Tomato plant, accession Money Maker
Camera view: horizontal (90 deg, fisheye); turntable rotation: 300 degrees
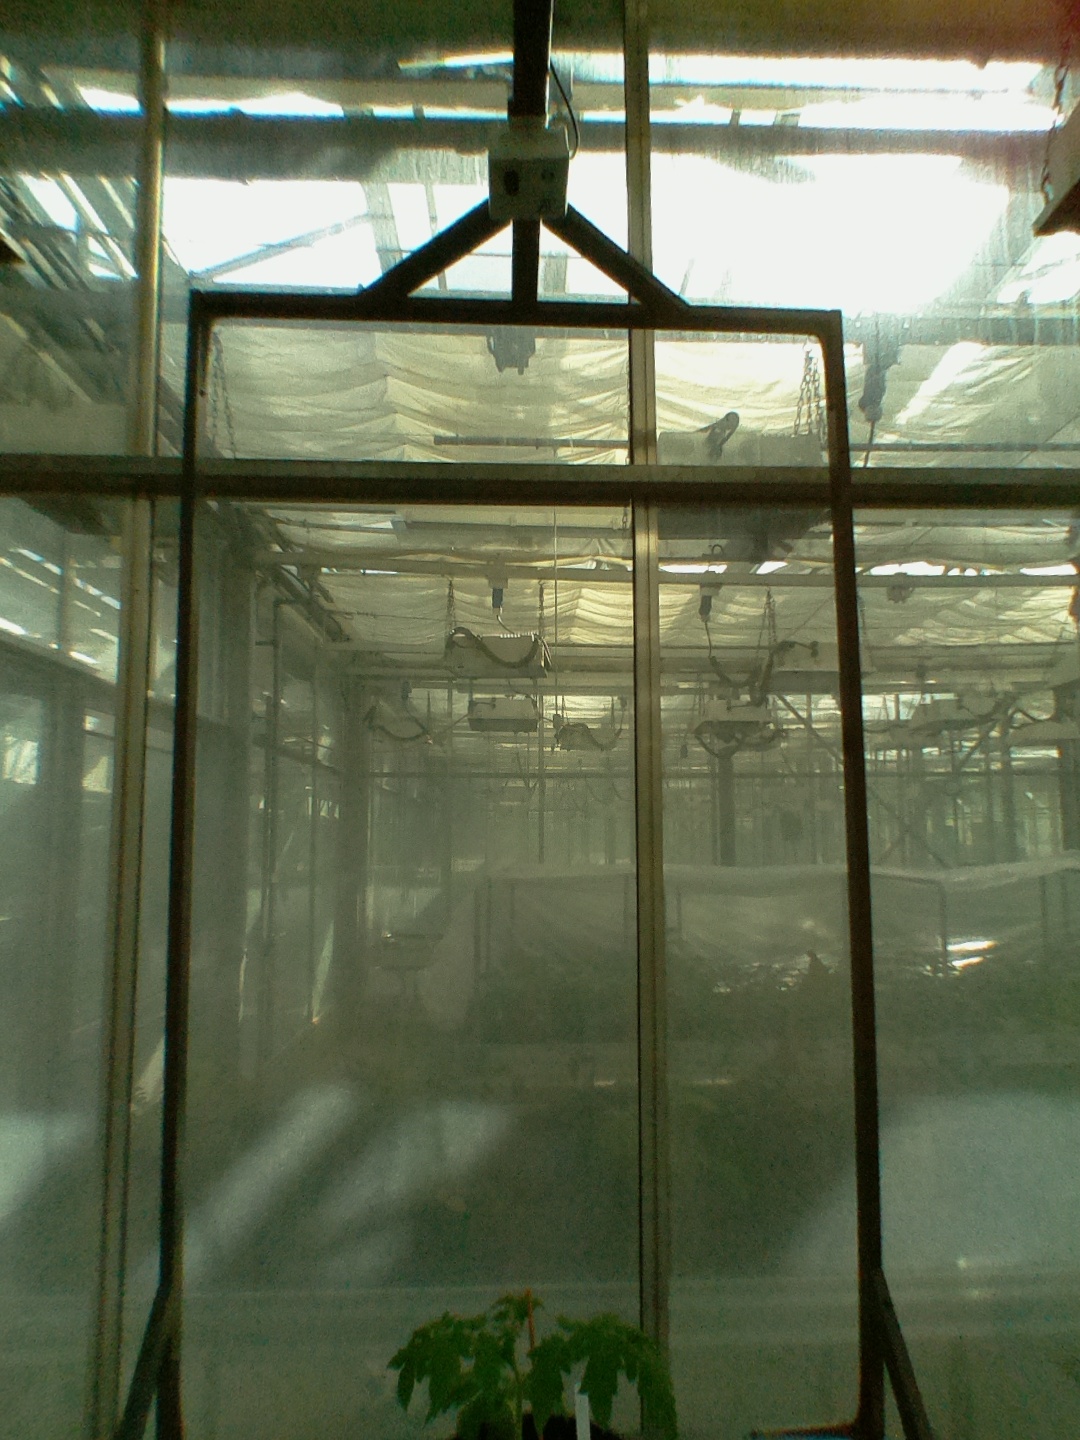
BBCH growth stage 13: 6 of true leaves visible